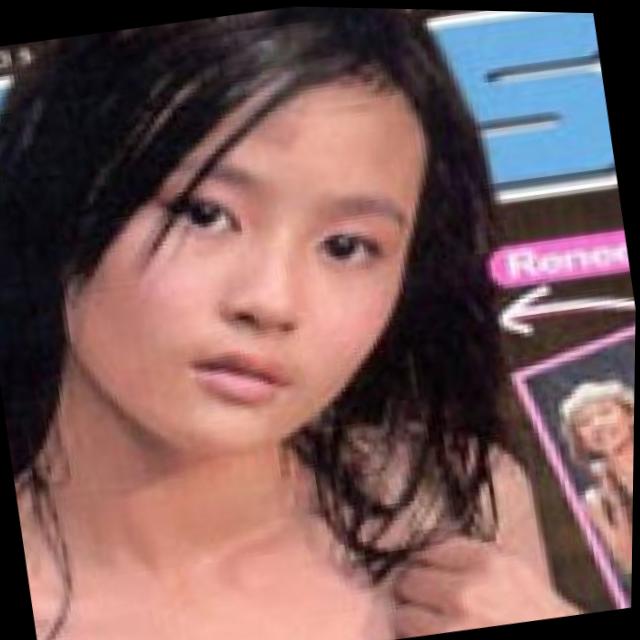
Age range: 13-20